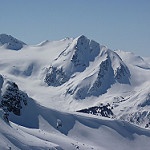
Label: mountain